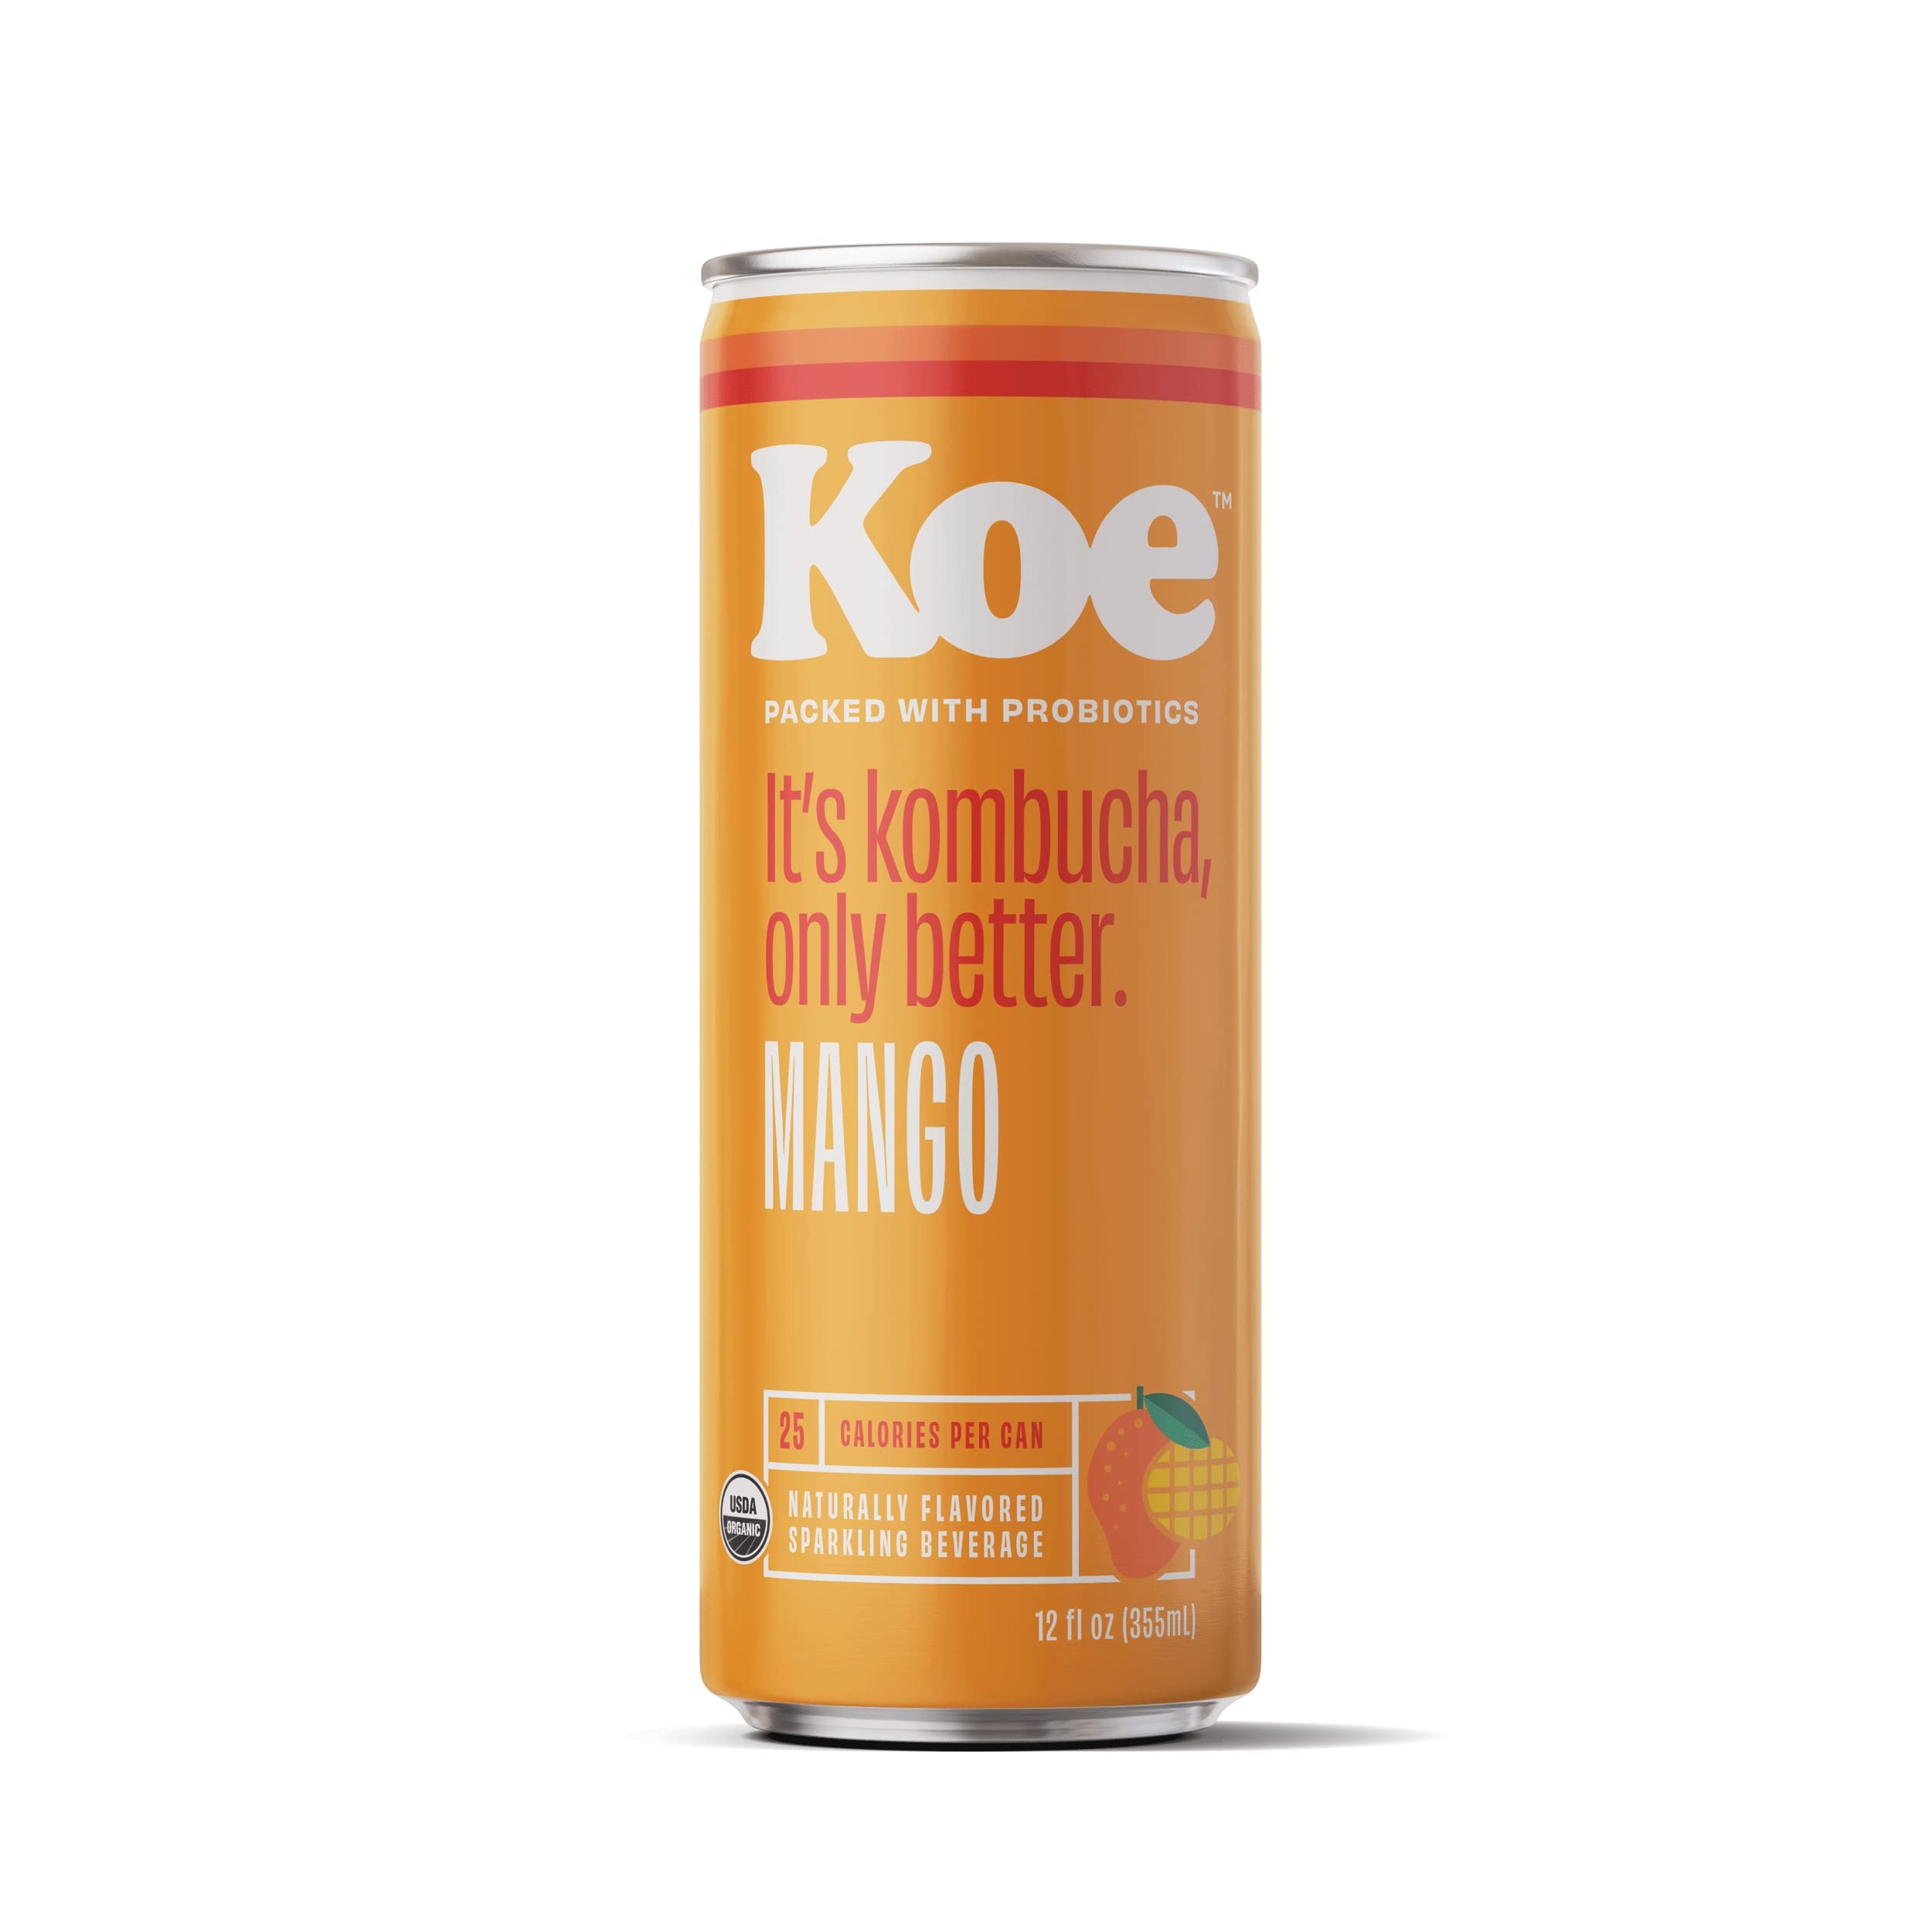
Item Name: KOE Organic Mango Kombucha, 355 ML
Product Description: Kombucha Teas
Value: 12.0
Unit: Fl Oz

Price: 2.79